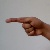
The image shows a hand gesture representing the letter 'G' in Indian Sign Language.